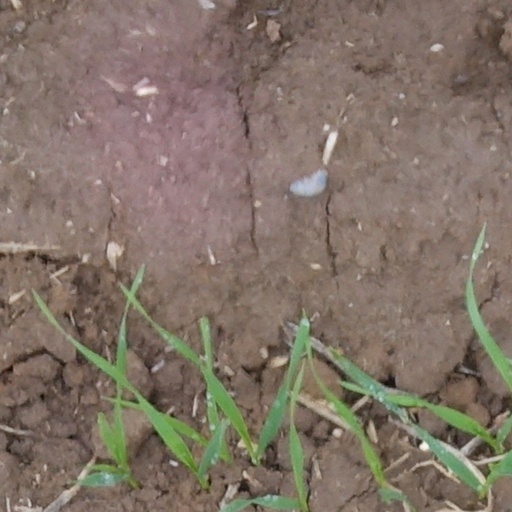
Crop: wheat